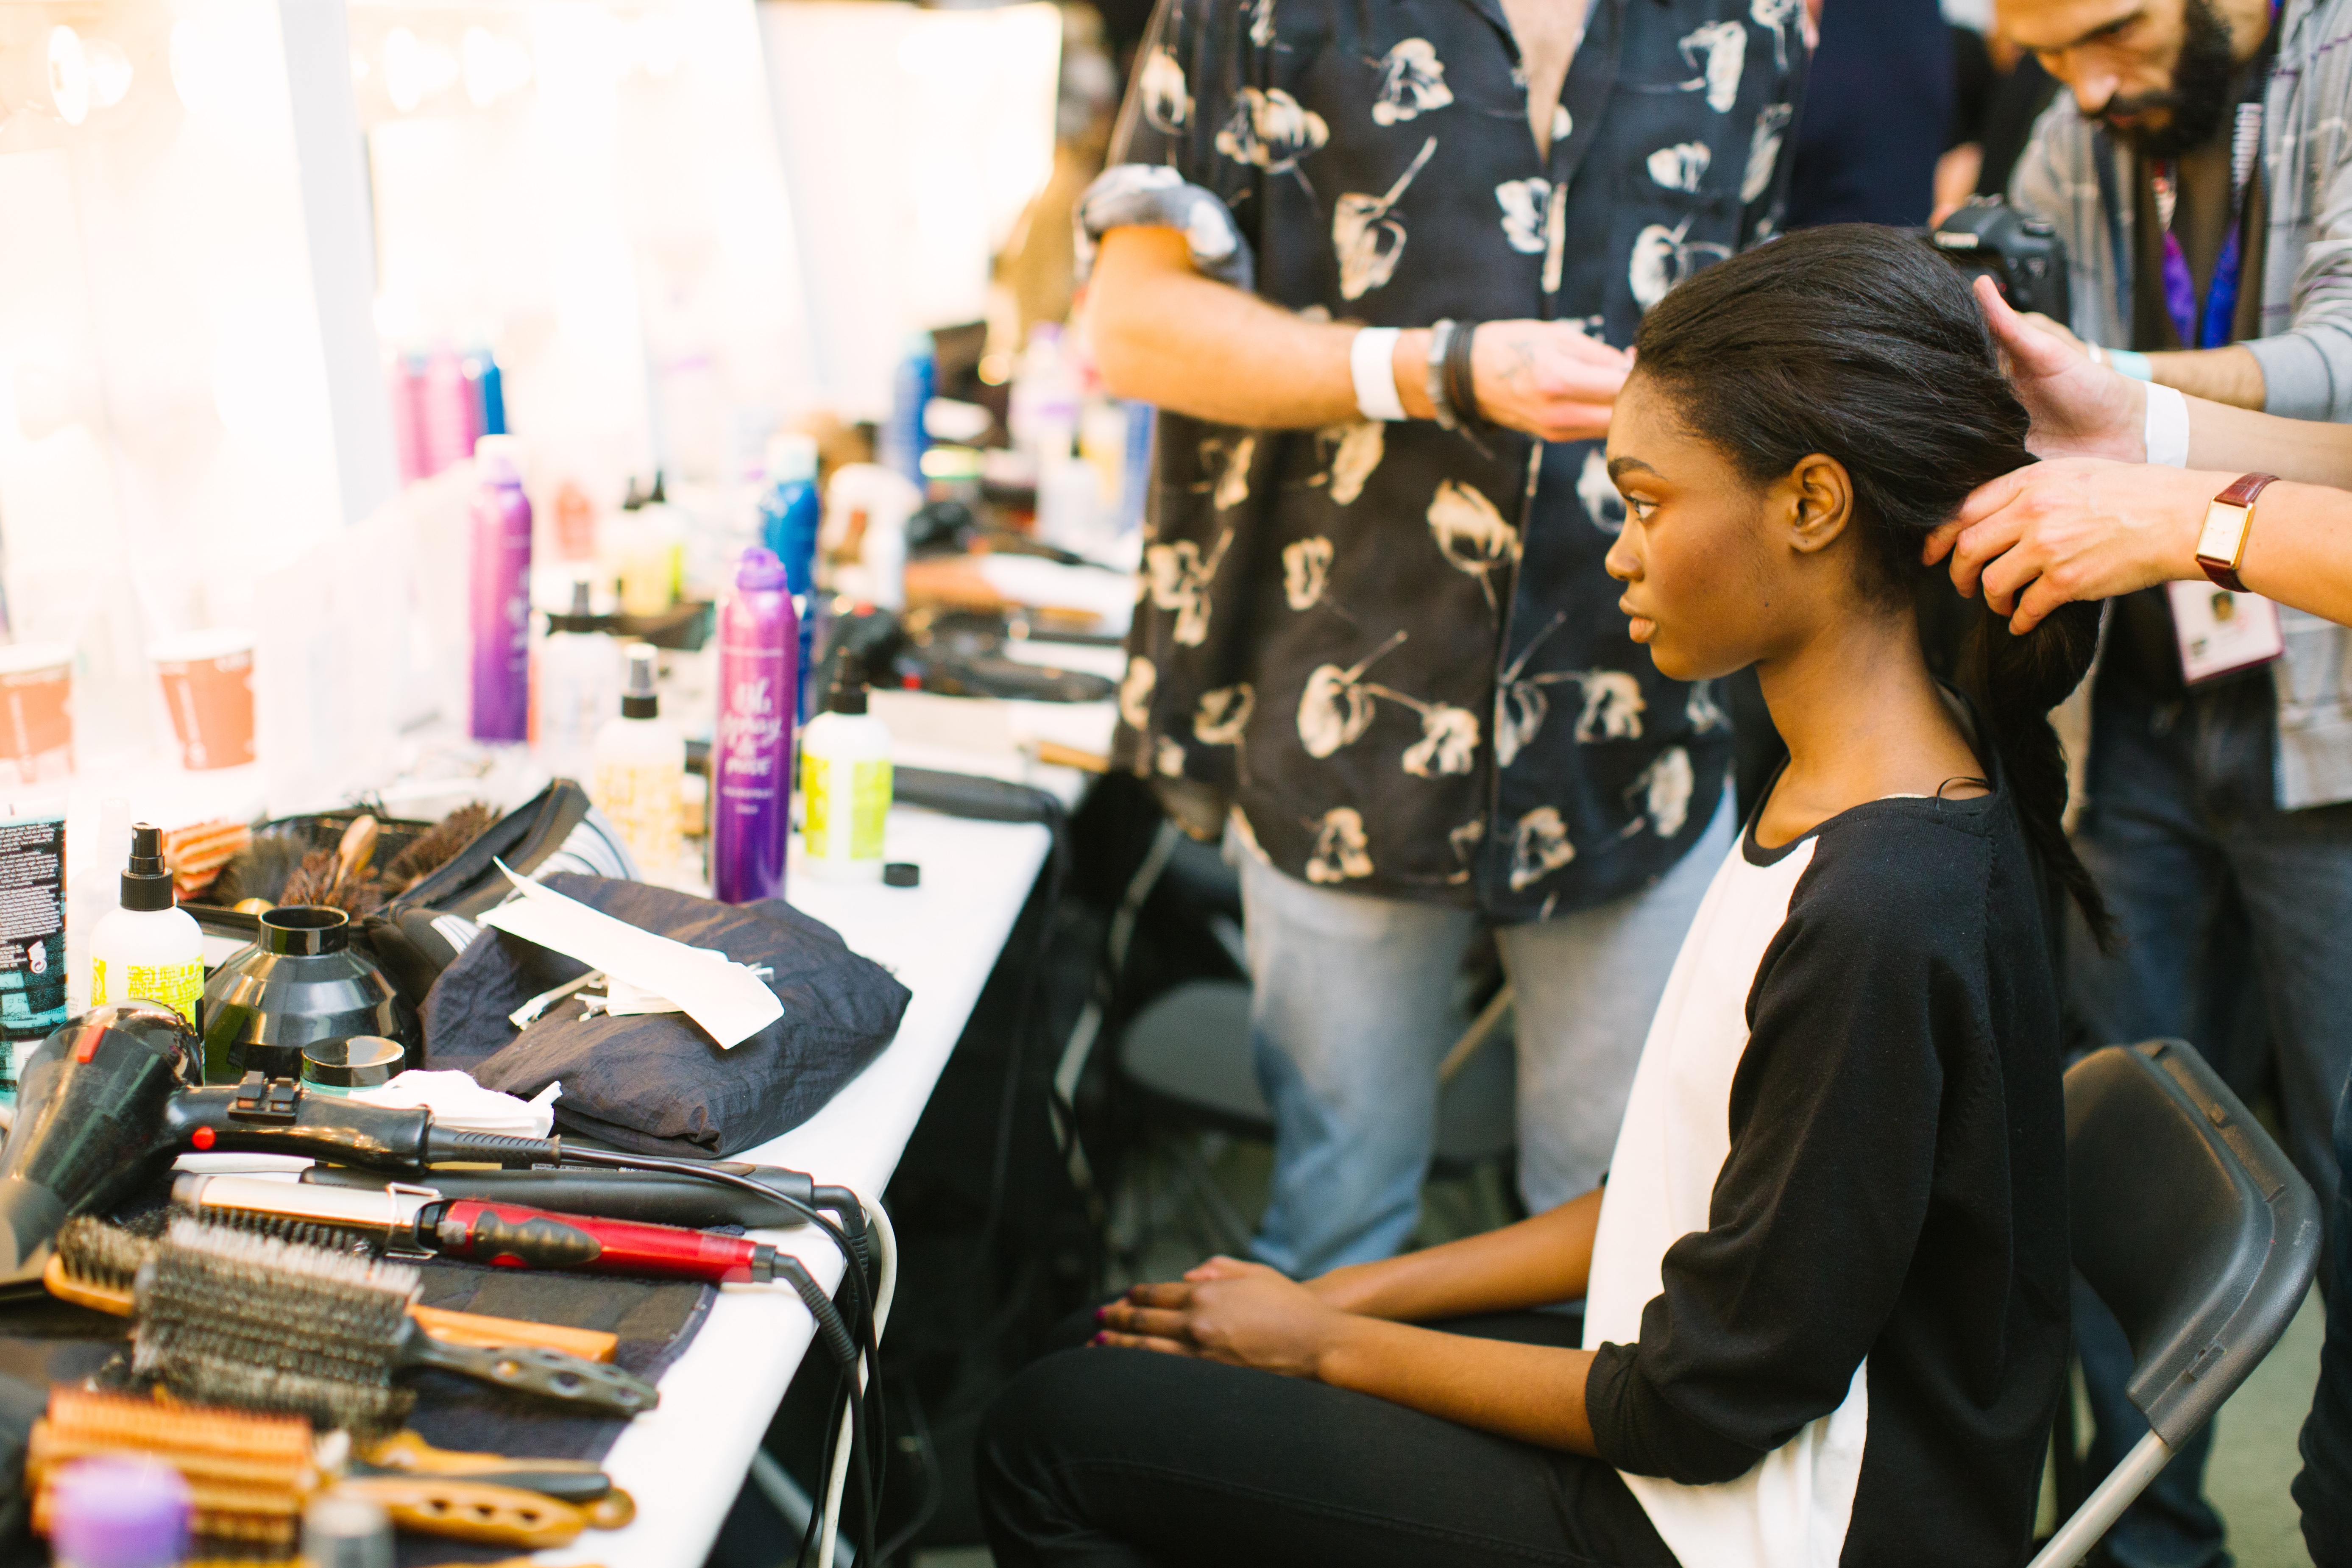
fashion